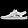
Label: Sandal